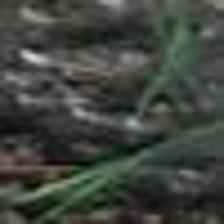
Label: clustered